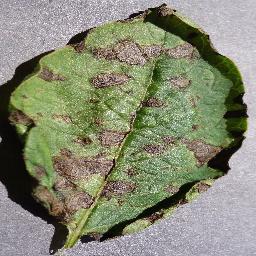
Etiqueta: Tizon_Temprano